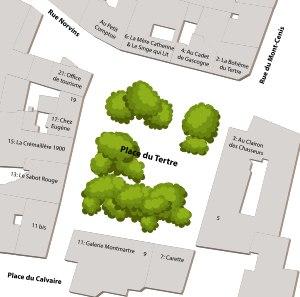
La place du Tertre est située sur la butte Montmartre, dans le quartier de Clignancourt du 18ᵉ arrondissement de Paris, en France, à 130 m d'altitude.